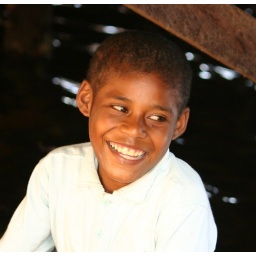
Obama boy near Sentani lake